Tatberht

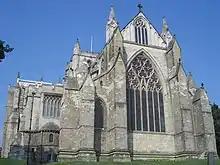
The western façade of Ripon Cathedral

Tatberht was appointed the second Abbot of Ripon, in accord with the terms of the will of the Abbeys founder Wilfrid, who was notable for arguing the Roman position at the Synod of Whitby.